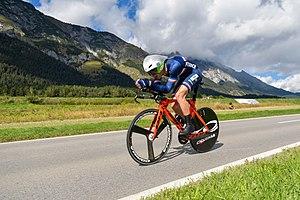
Thibault Guernalec, né le 31 juillet 1997 à Châteaulin, est un coureur cycliste français, membre de l'équipe Arkéa-Samsic.